Method & Red

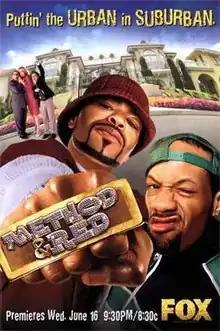
Promotional poster

Method & Red, sometimes written Meth and Red, is an American television sitcom that originally ran on Fox from June 16 to September 15, 2004. It starred hip hop recording artists Method Man & Redman, portraying fictionalized versions of themselves who move to a predominantly white upper-class suburb in New Jersey.